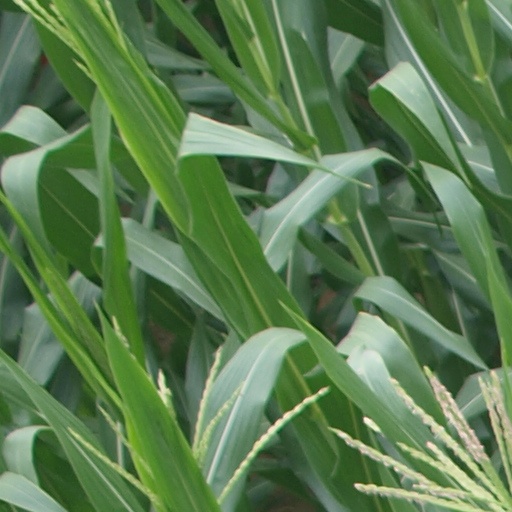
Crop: maize; corn